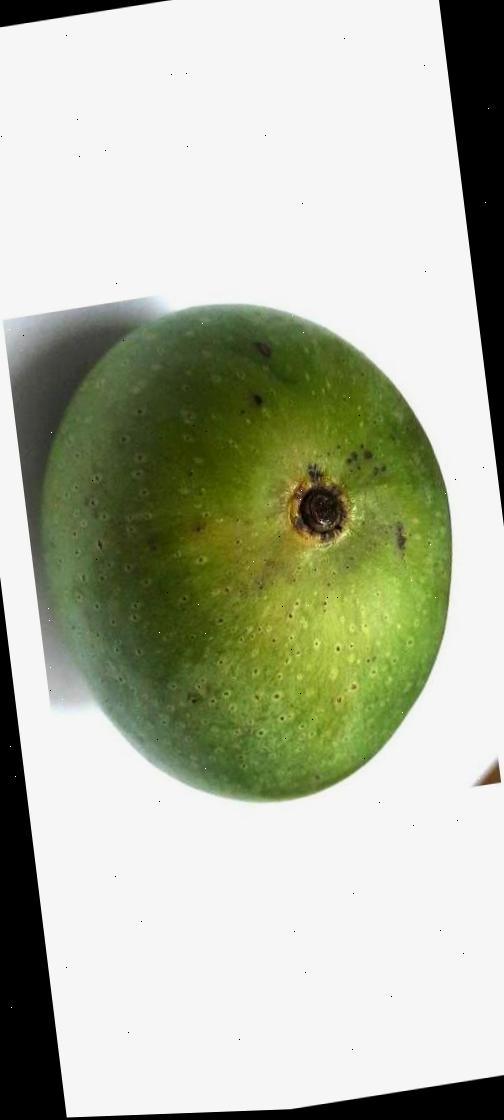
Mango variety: Ashshina Zhinuk